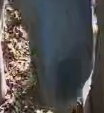
Face region: mouth_nostrils (mouth_chin_nostrils_and_profile)
Pain indicator: obviously_present